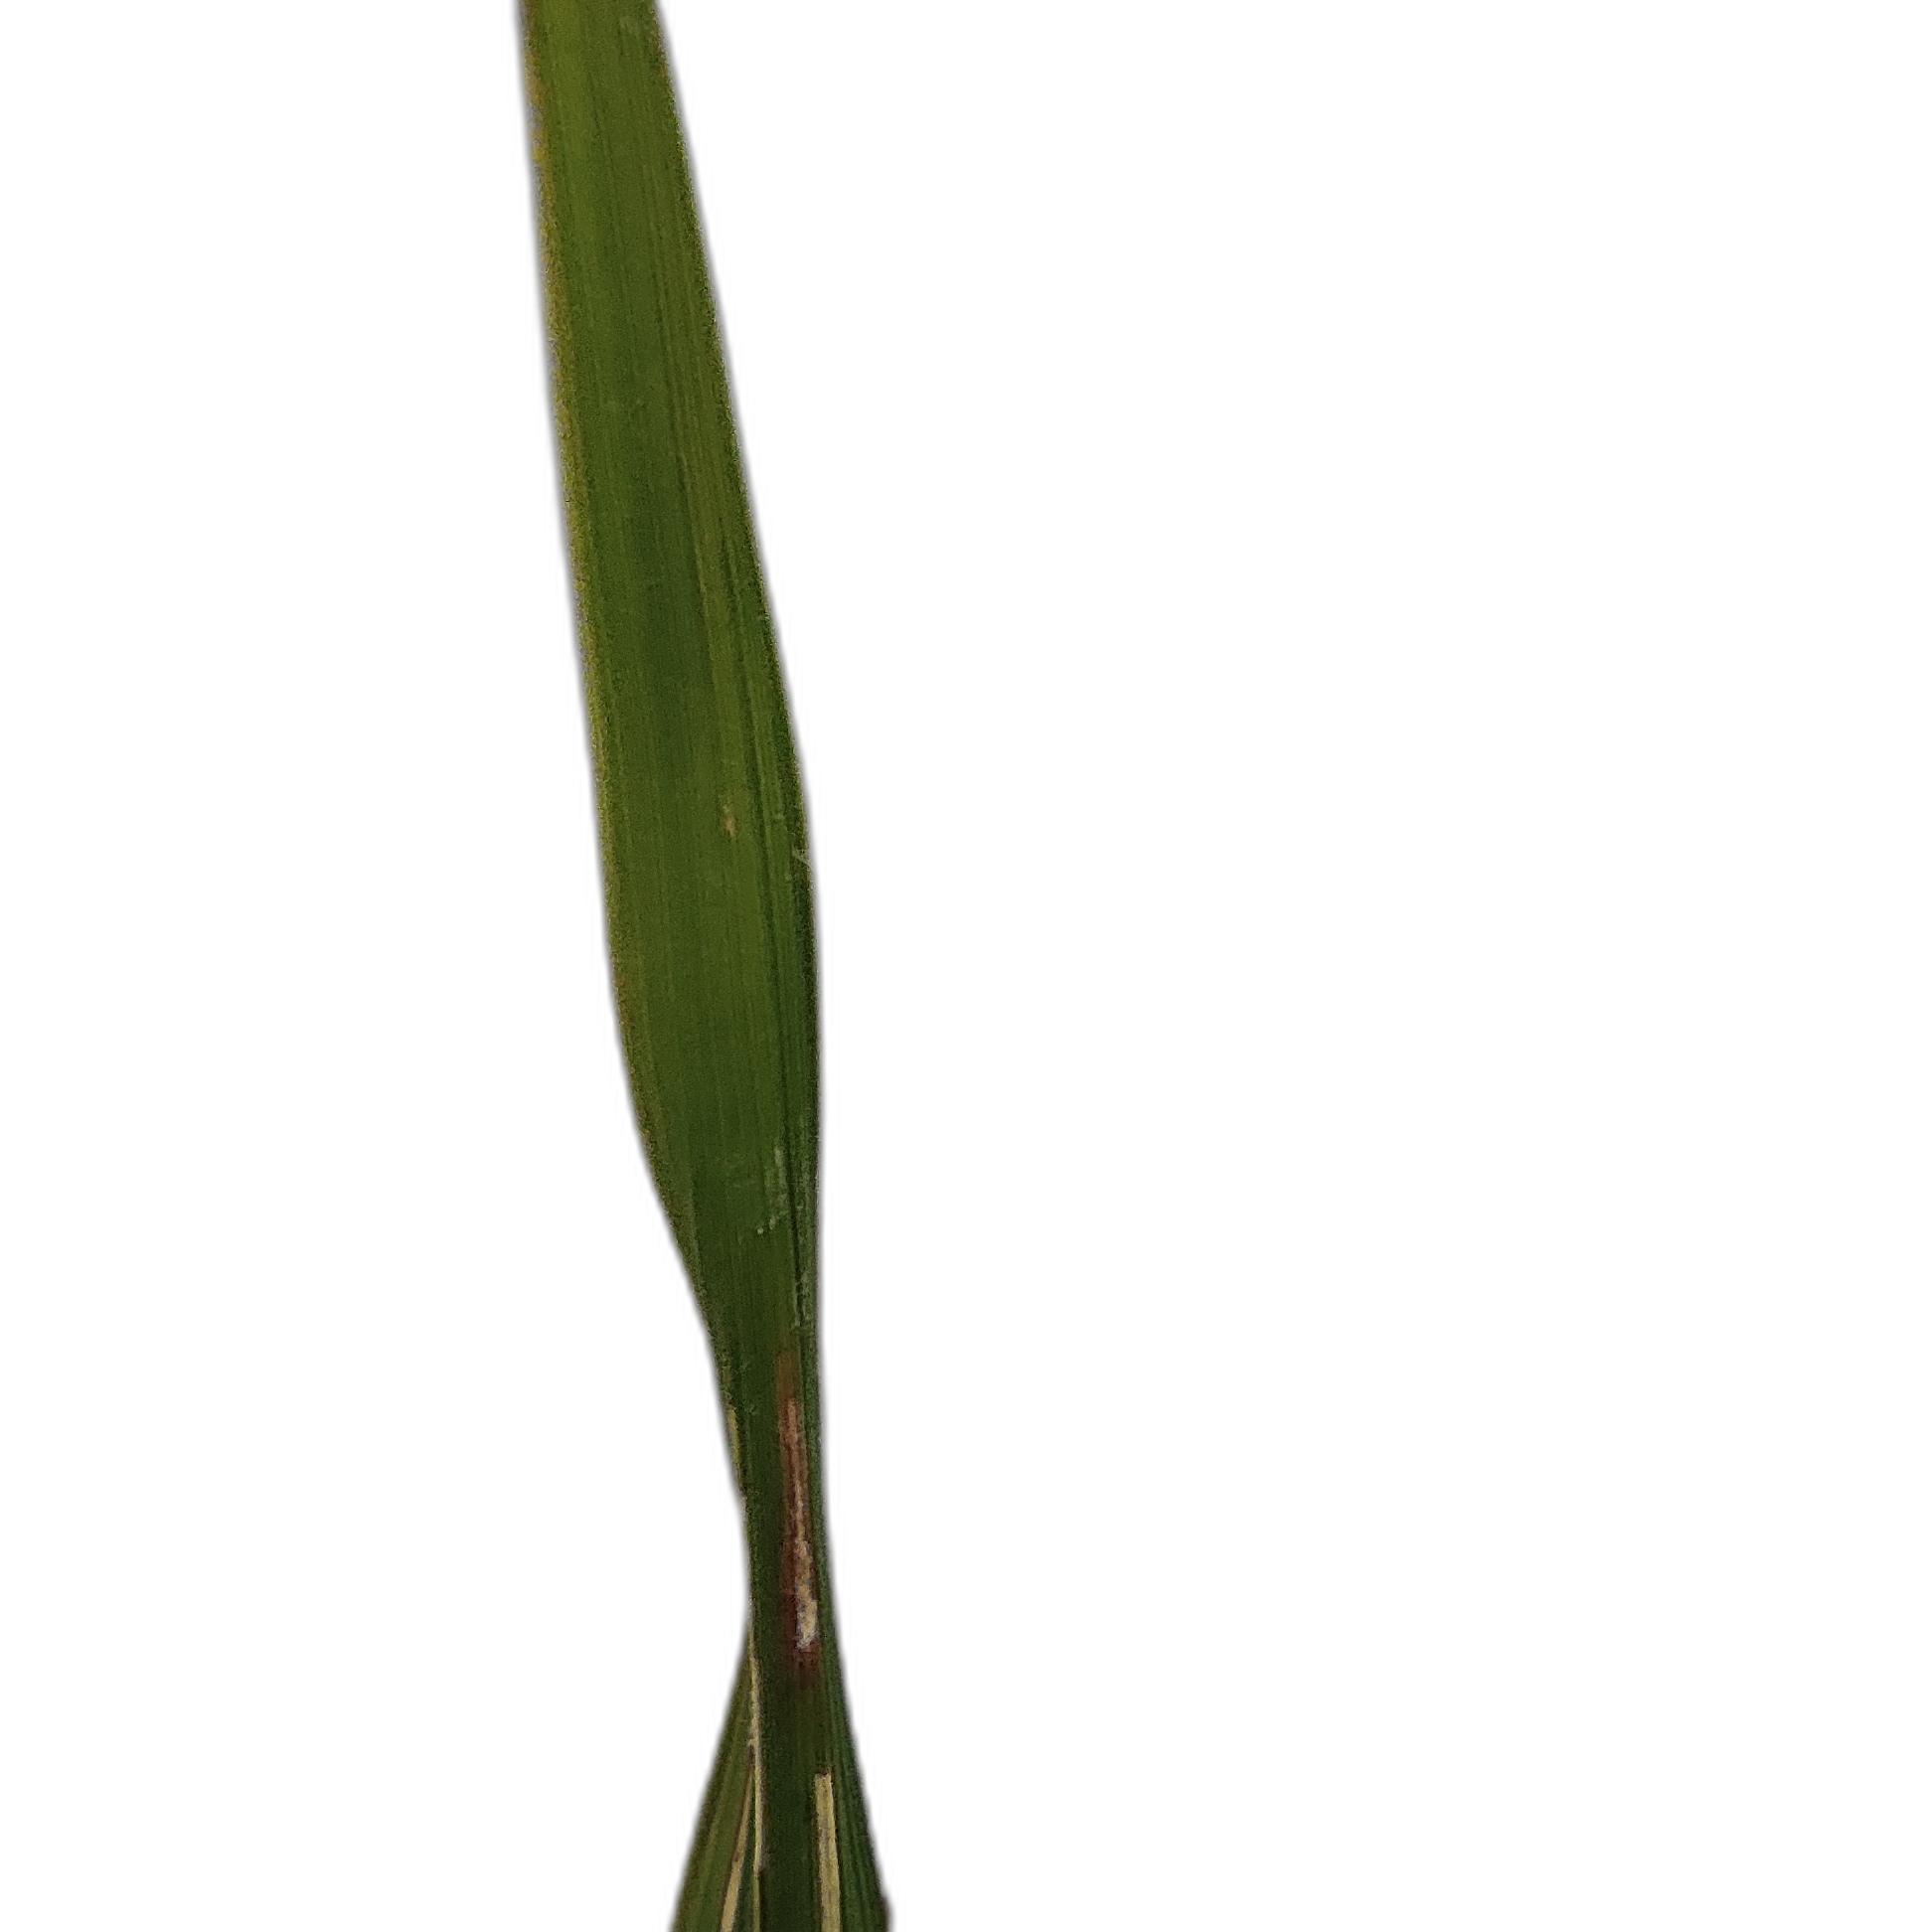
Label: Rice Leaffolder